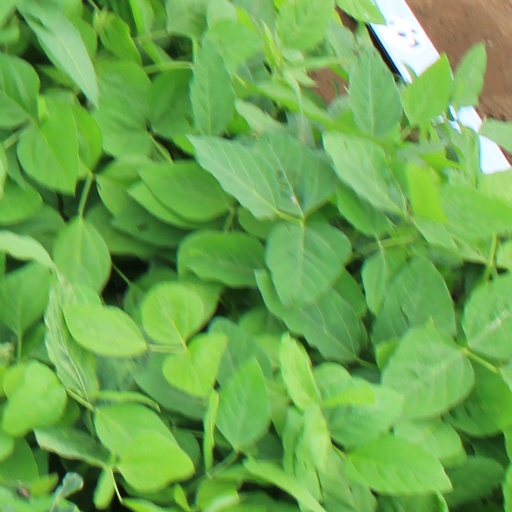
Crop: soybean